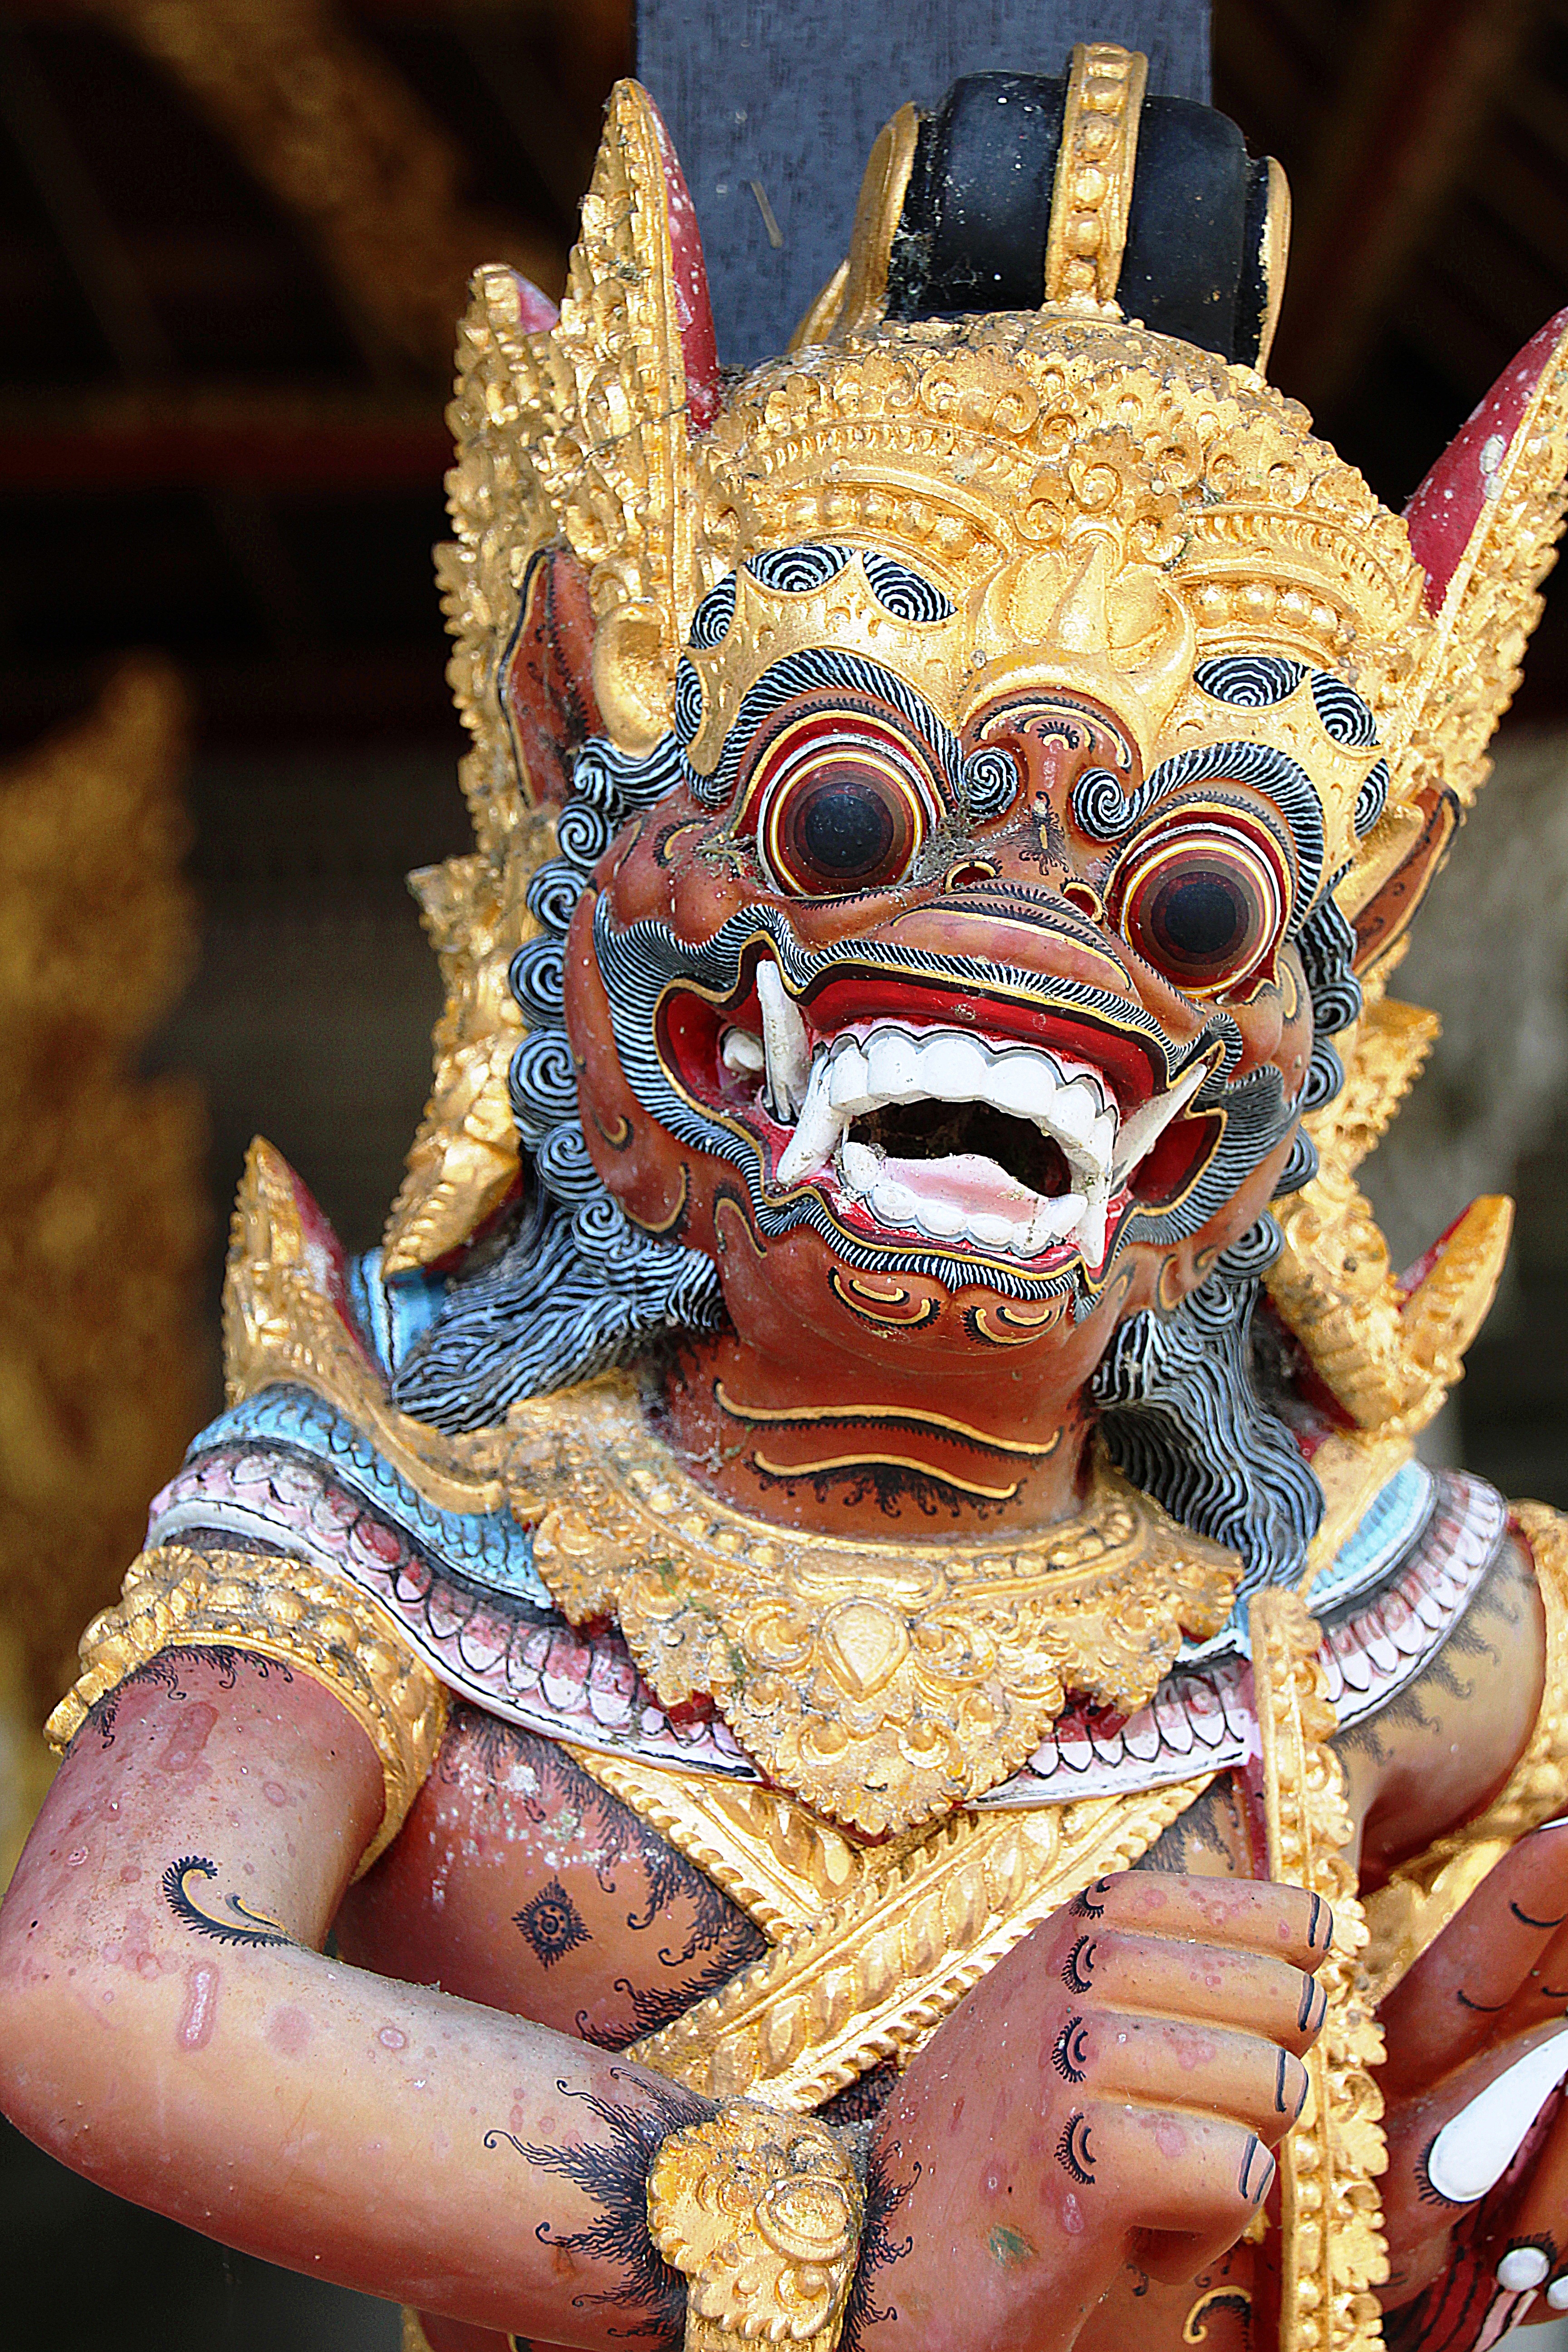
carnival, clothing, sculpture, ceremony, festival, mask, colors, temple, culture, image, images, costume, masque, symbols, bali, mythology, indonesian, hindu temple